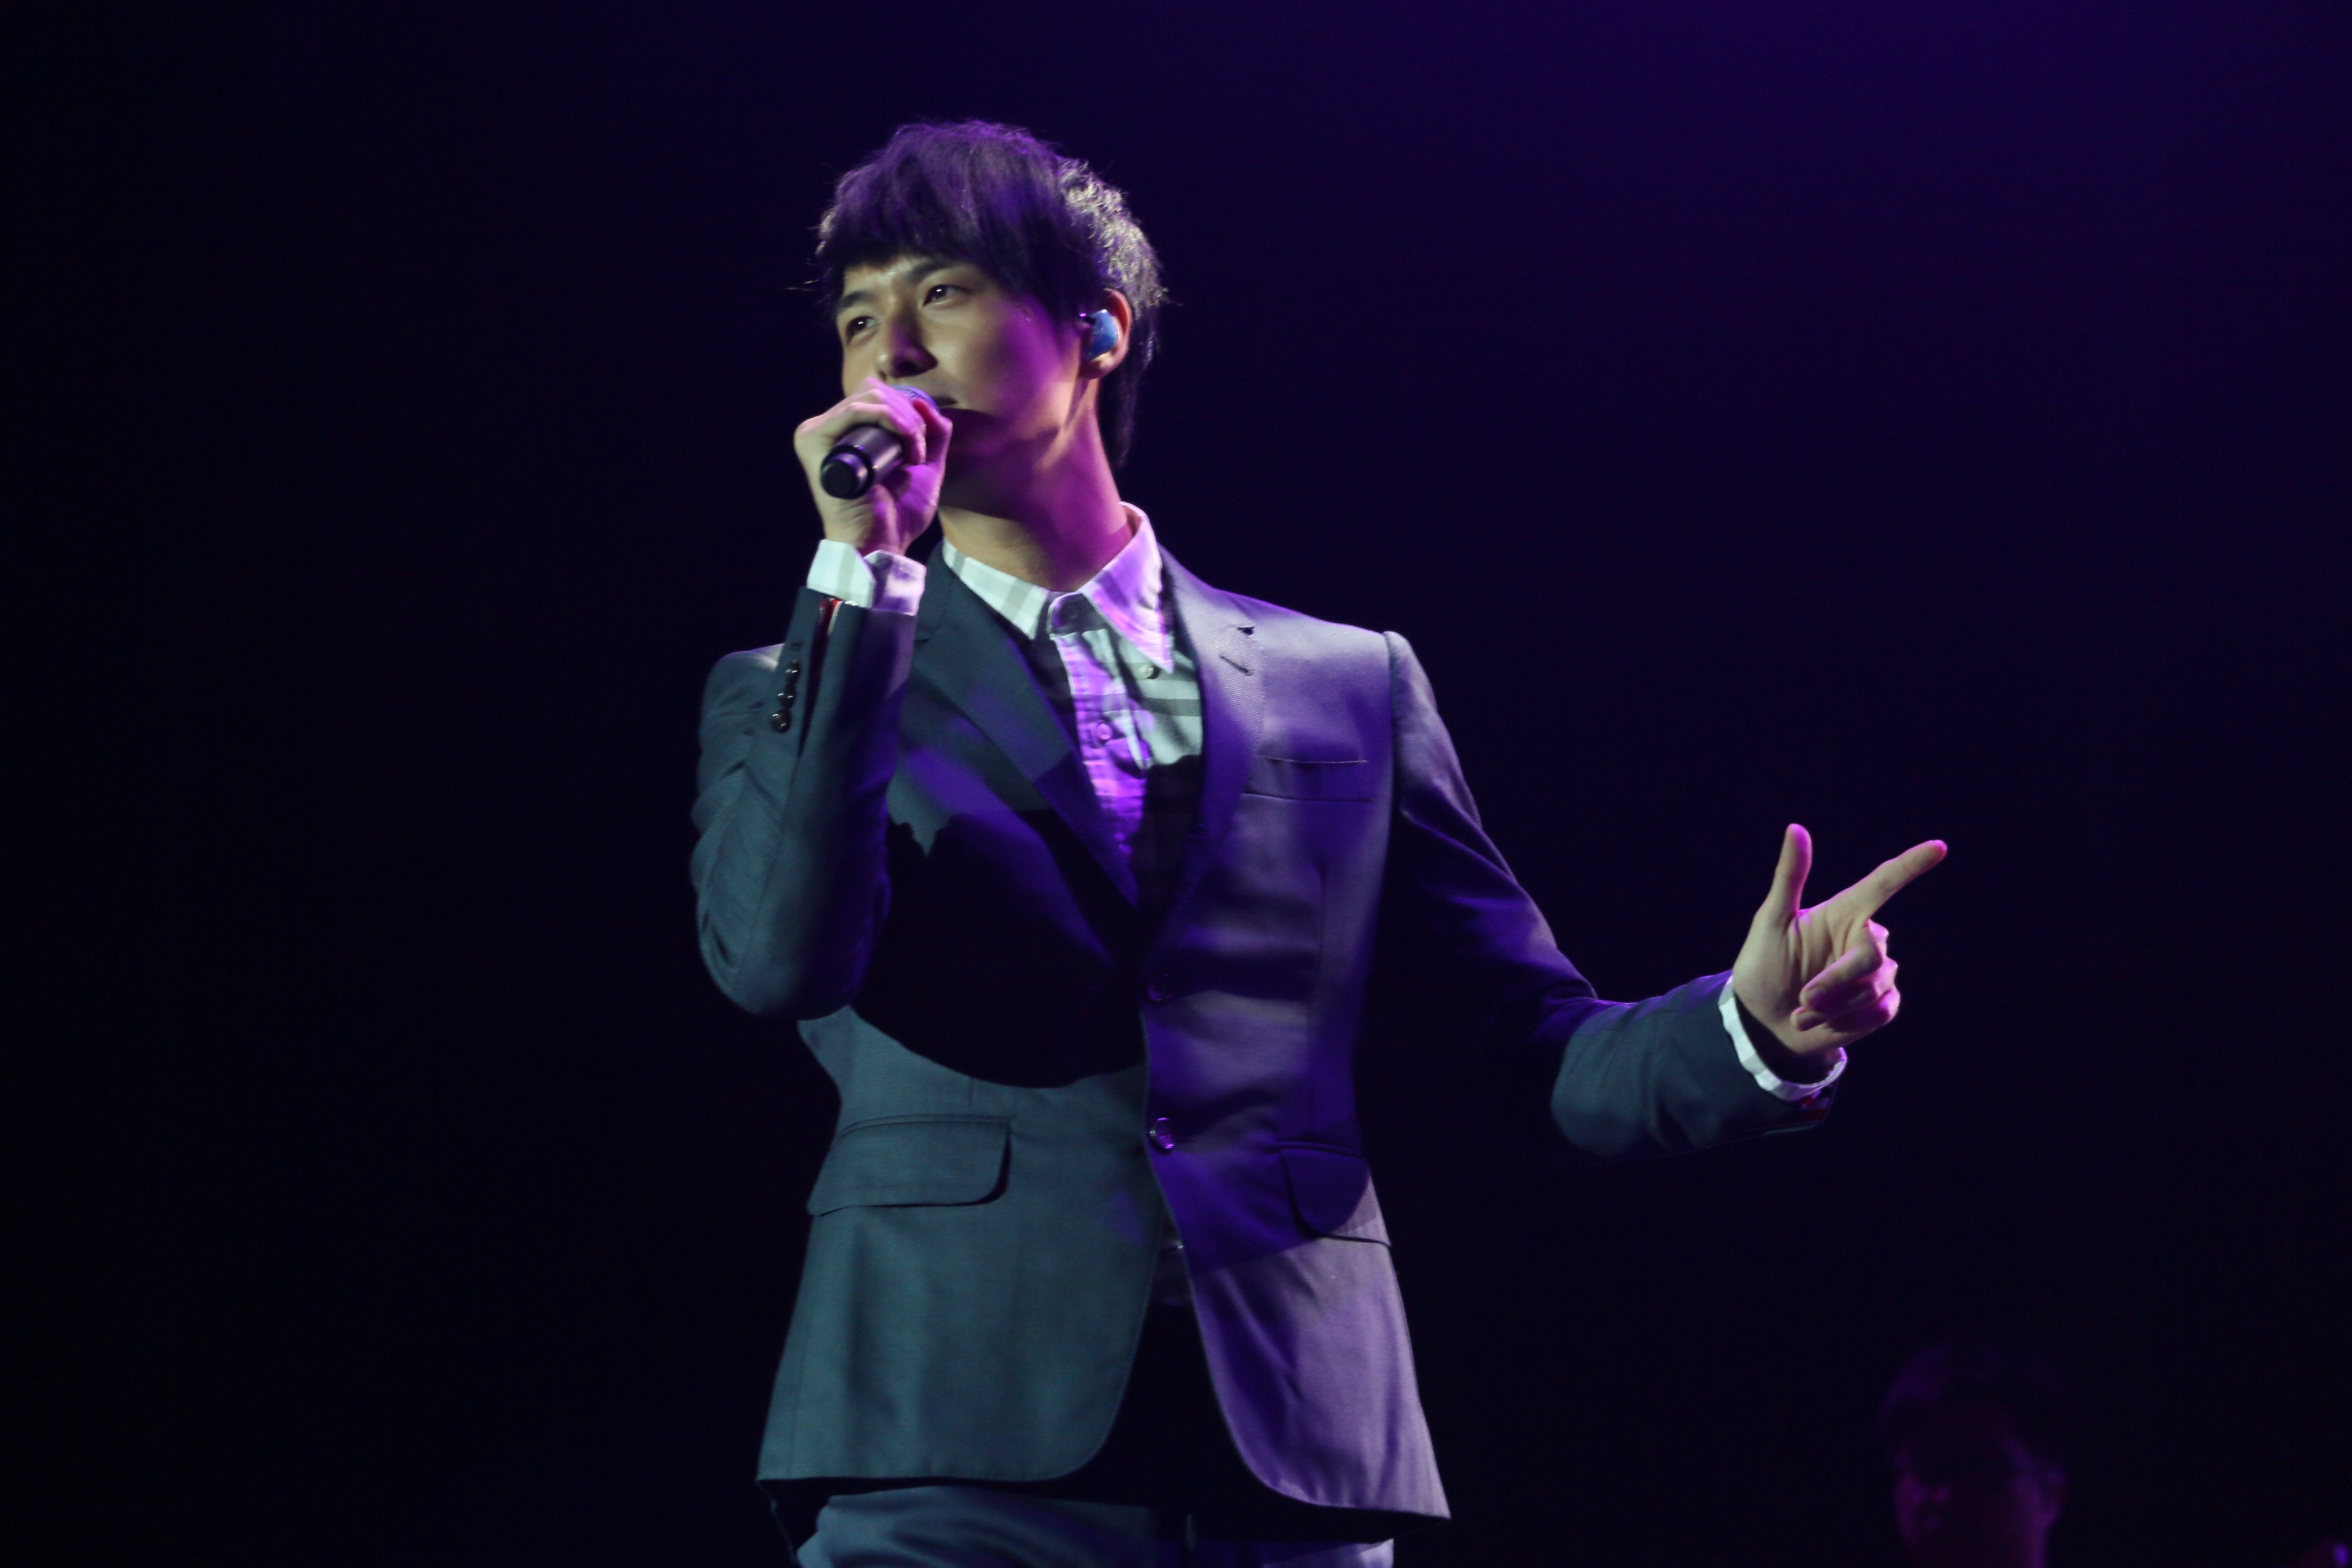
male, concert, singer, performance art, 2016, stage, performance, singing, taiwan, guitarist, artists, entertainment, performing arts, singer songwriter, musical theatre, yen j, jazz pop, i believe